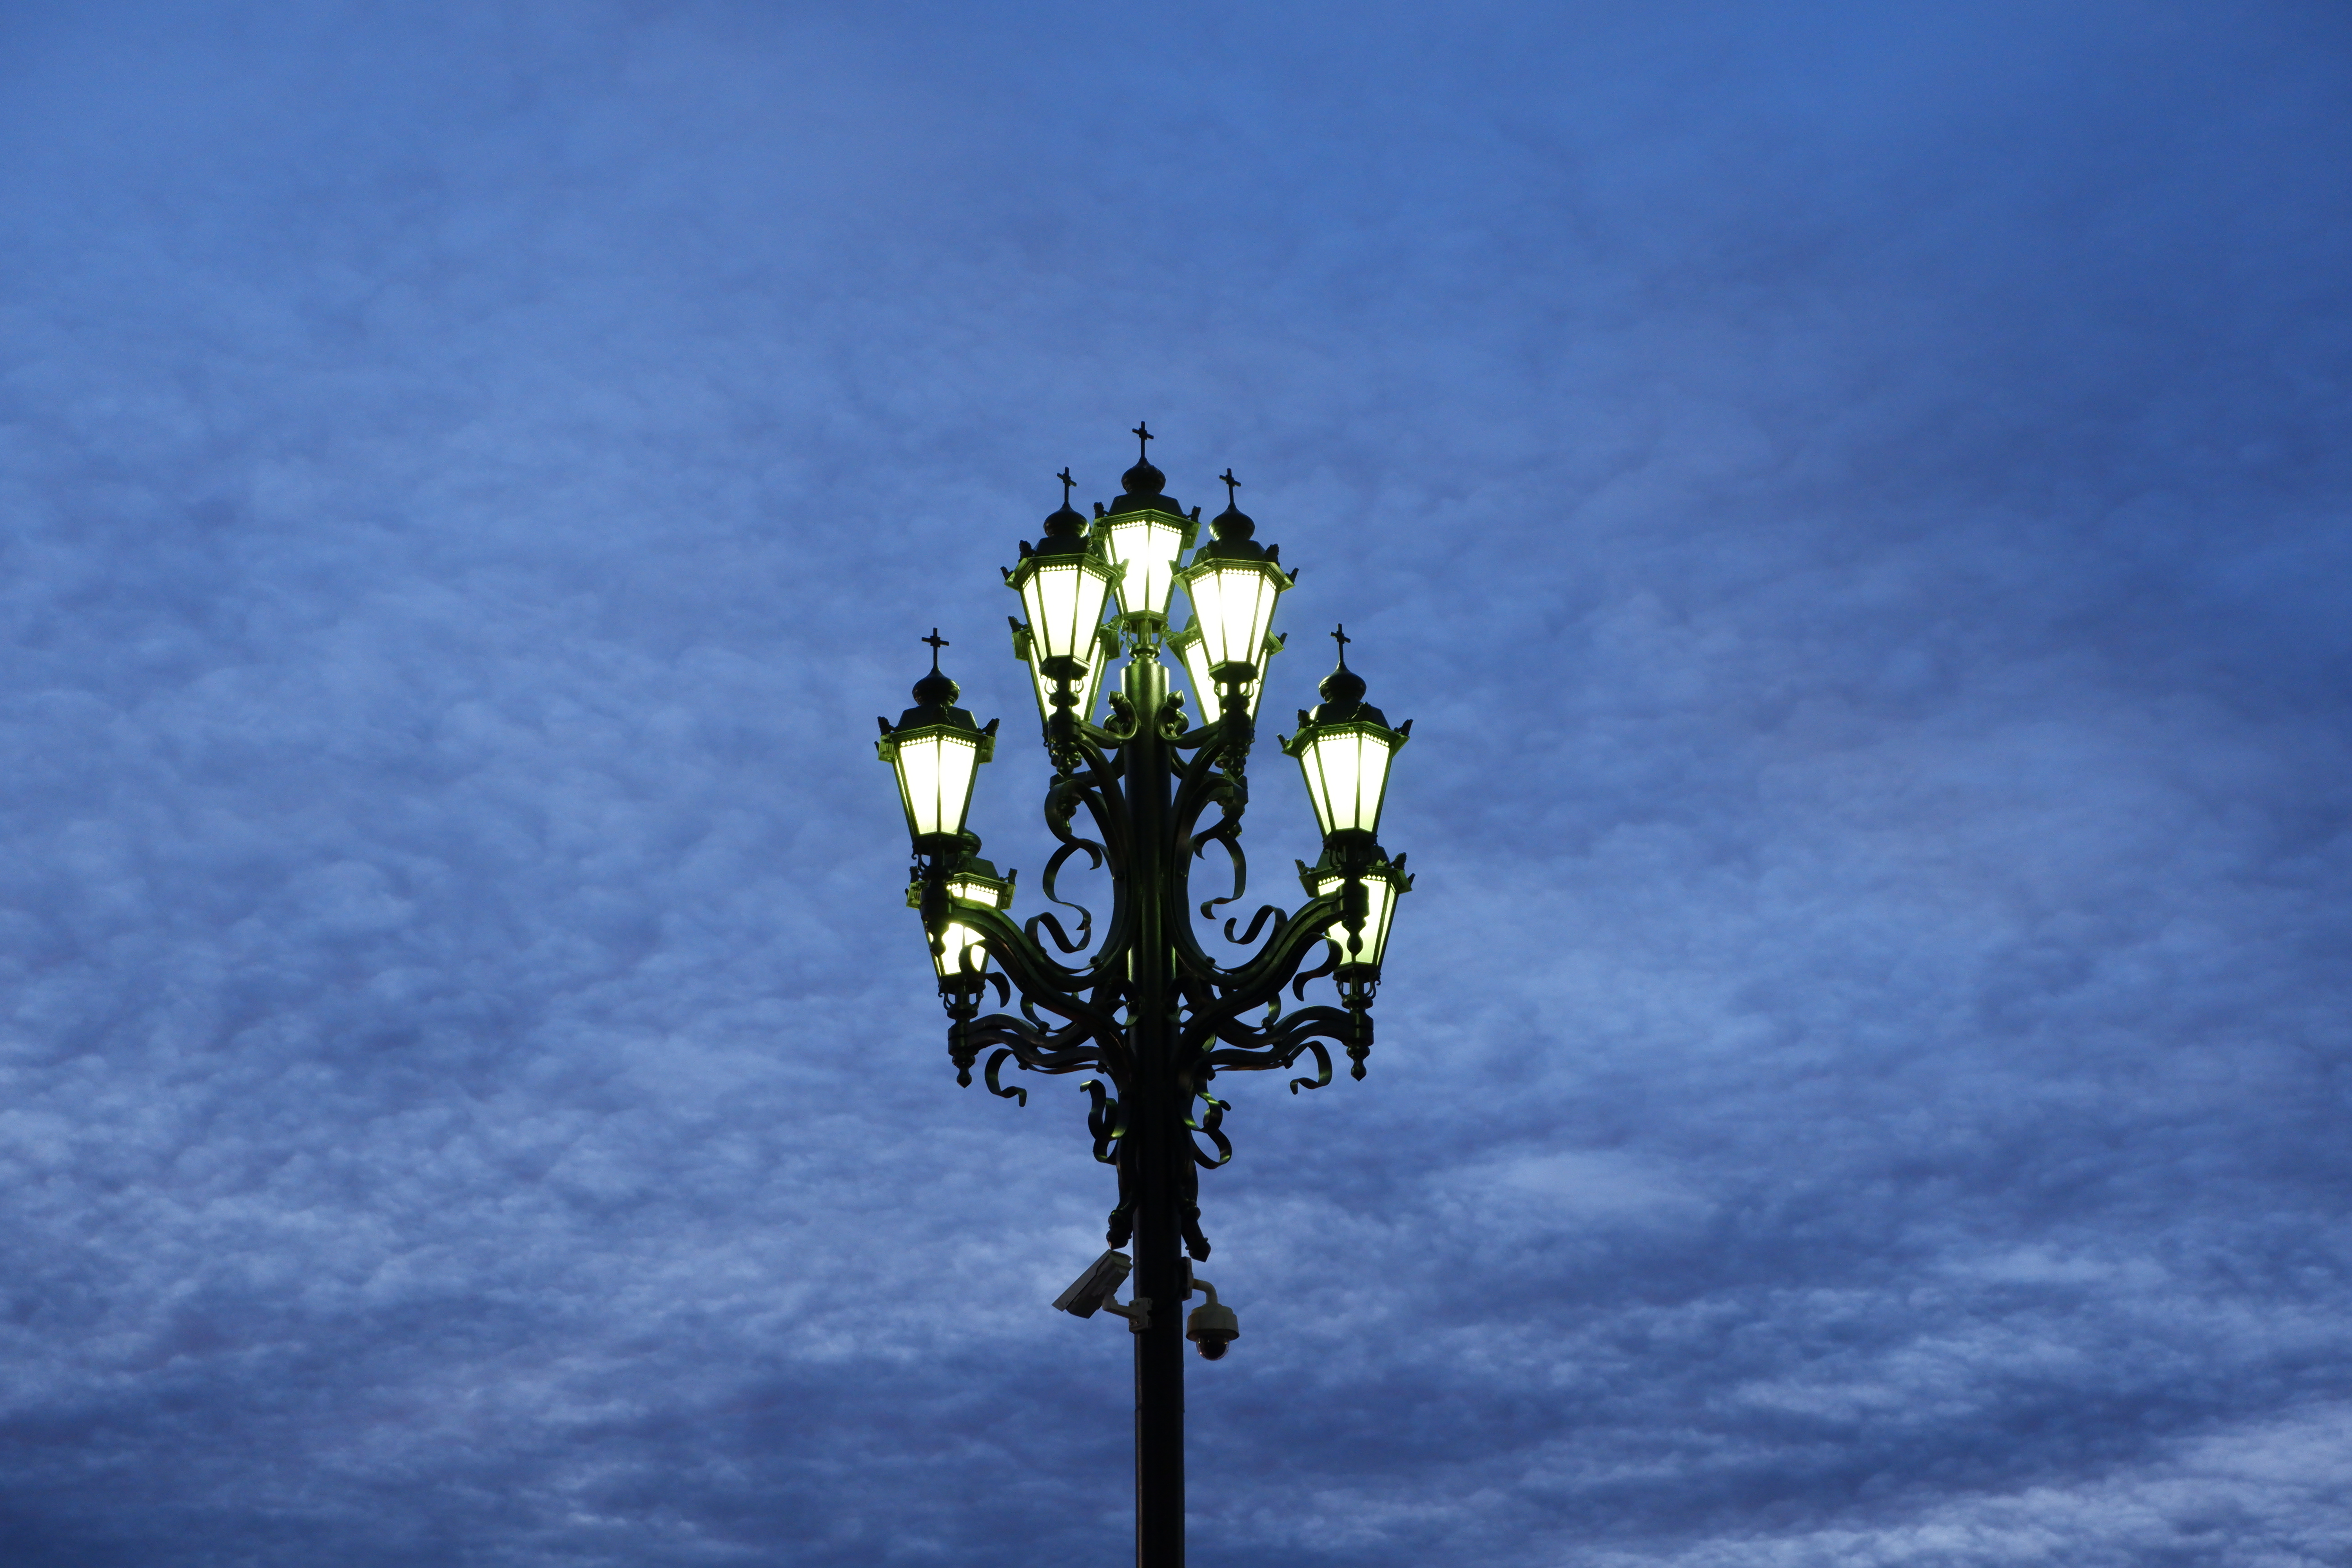
lantern, evening, sky, light, street light, blue, light fixture, lighting, cloud, tree, interior design, architecture, plant, lamp, flower